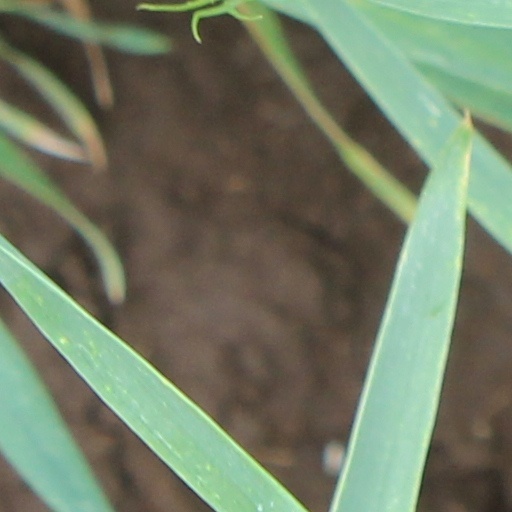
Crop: wheat